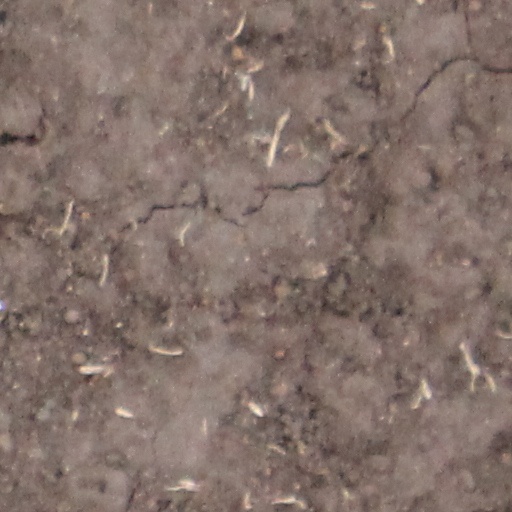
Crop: wheat